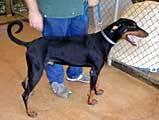
dog